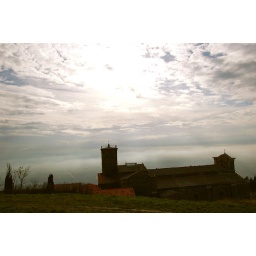
The view from Medici's Castle on top of the hill (the castle is behind us in this picture).